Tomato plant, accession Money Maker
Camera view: vertical (180 deg); turntable rotation: 270 degrees
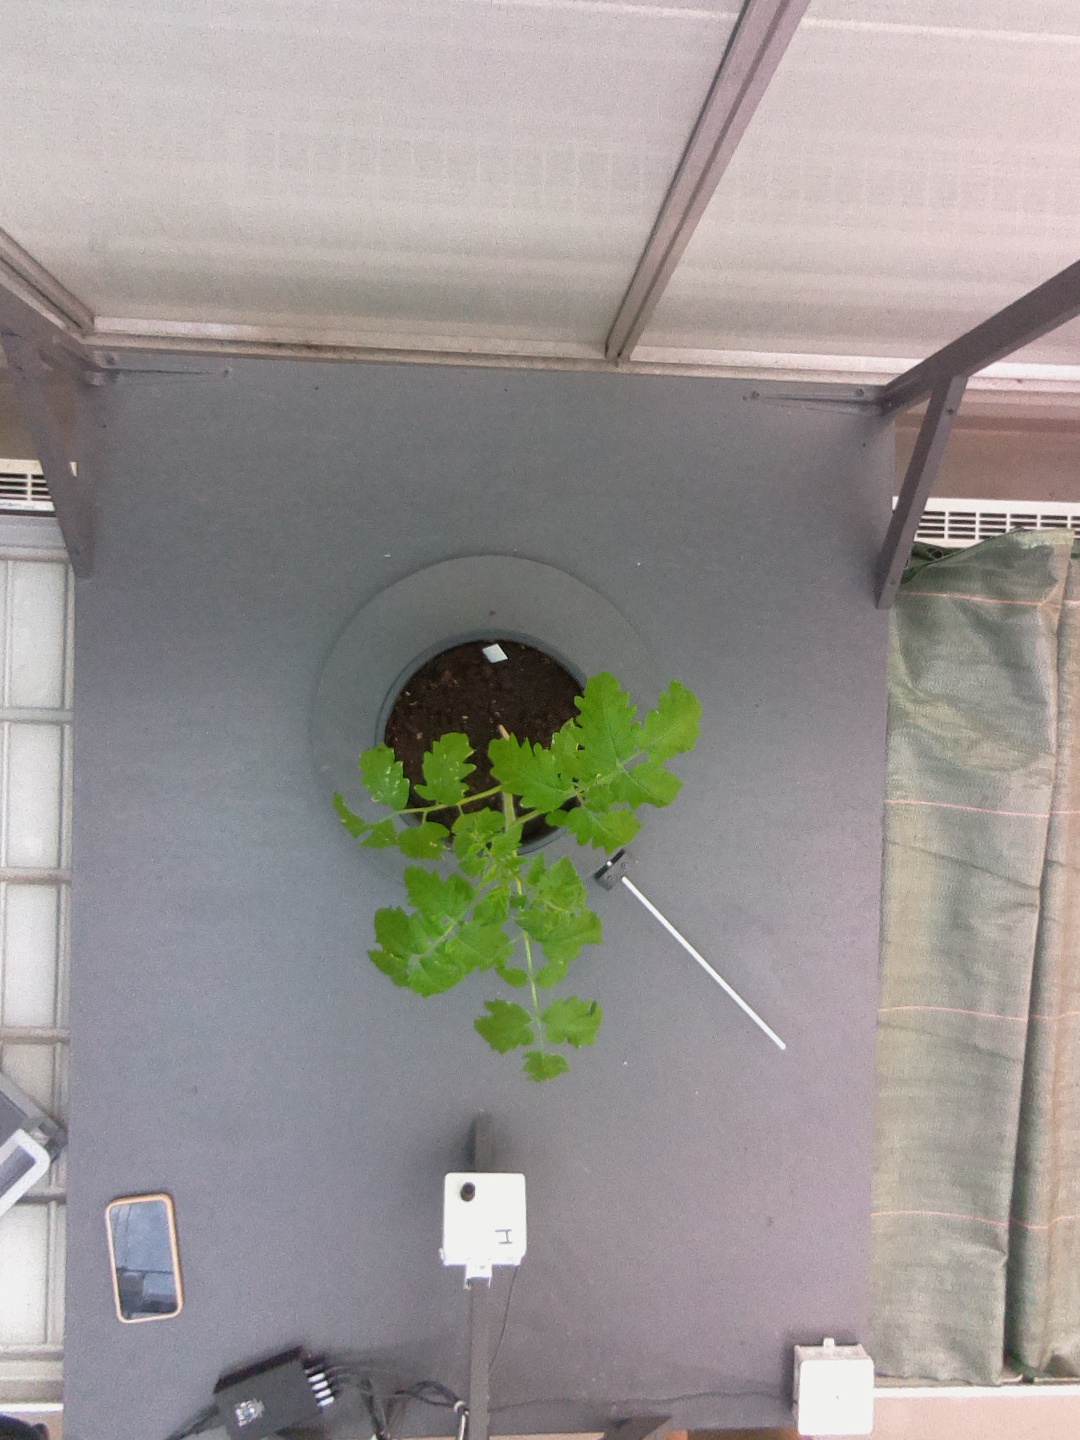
BBCH growth stage 13: 6 of true leaves visible